Control car

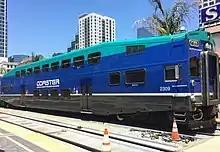
An NCTD Coaster Bombardier Bi-Level cab car in Santa Fe Depot

In North America, "cab cars" are used primarily for commuter rail and, less frequently, for longer distance trains. There are both single and bilevel models; styling ranges from blunt ends to newer, more aerodynamic, streamlined cabs. They may be very similar to regular coaches, to the point of including a gangway between cars so that they could be used in the middle of a passenger train like a regular coach if necessary.